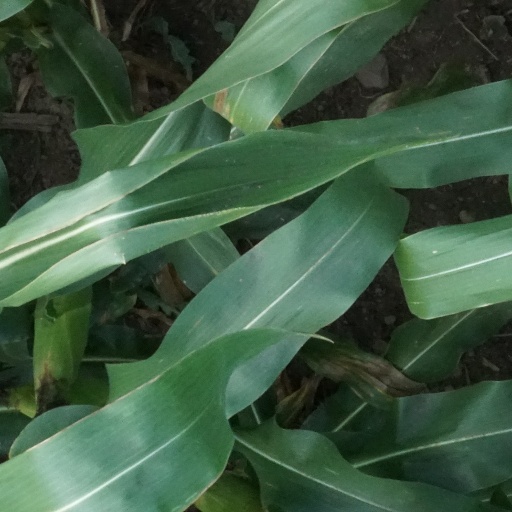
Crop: maize; corn